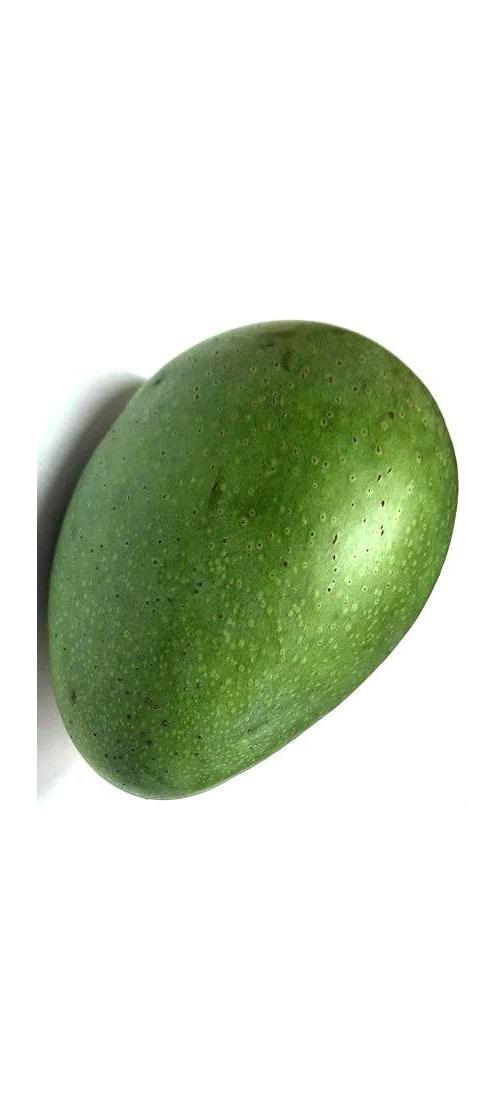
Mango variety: Ashshina Zhinuk